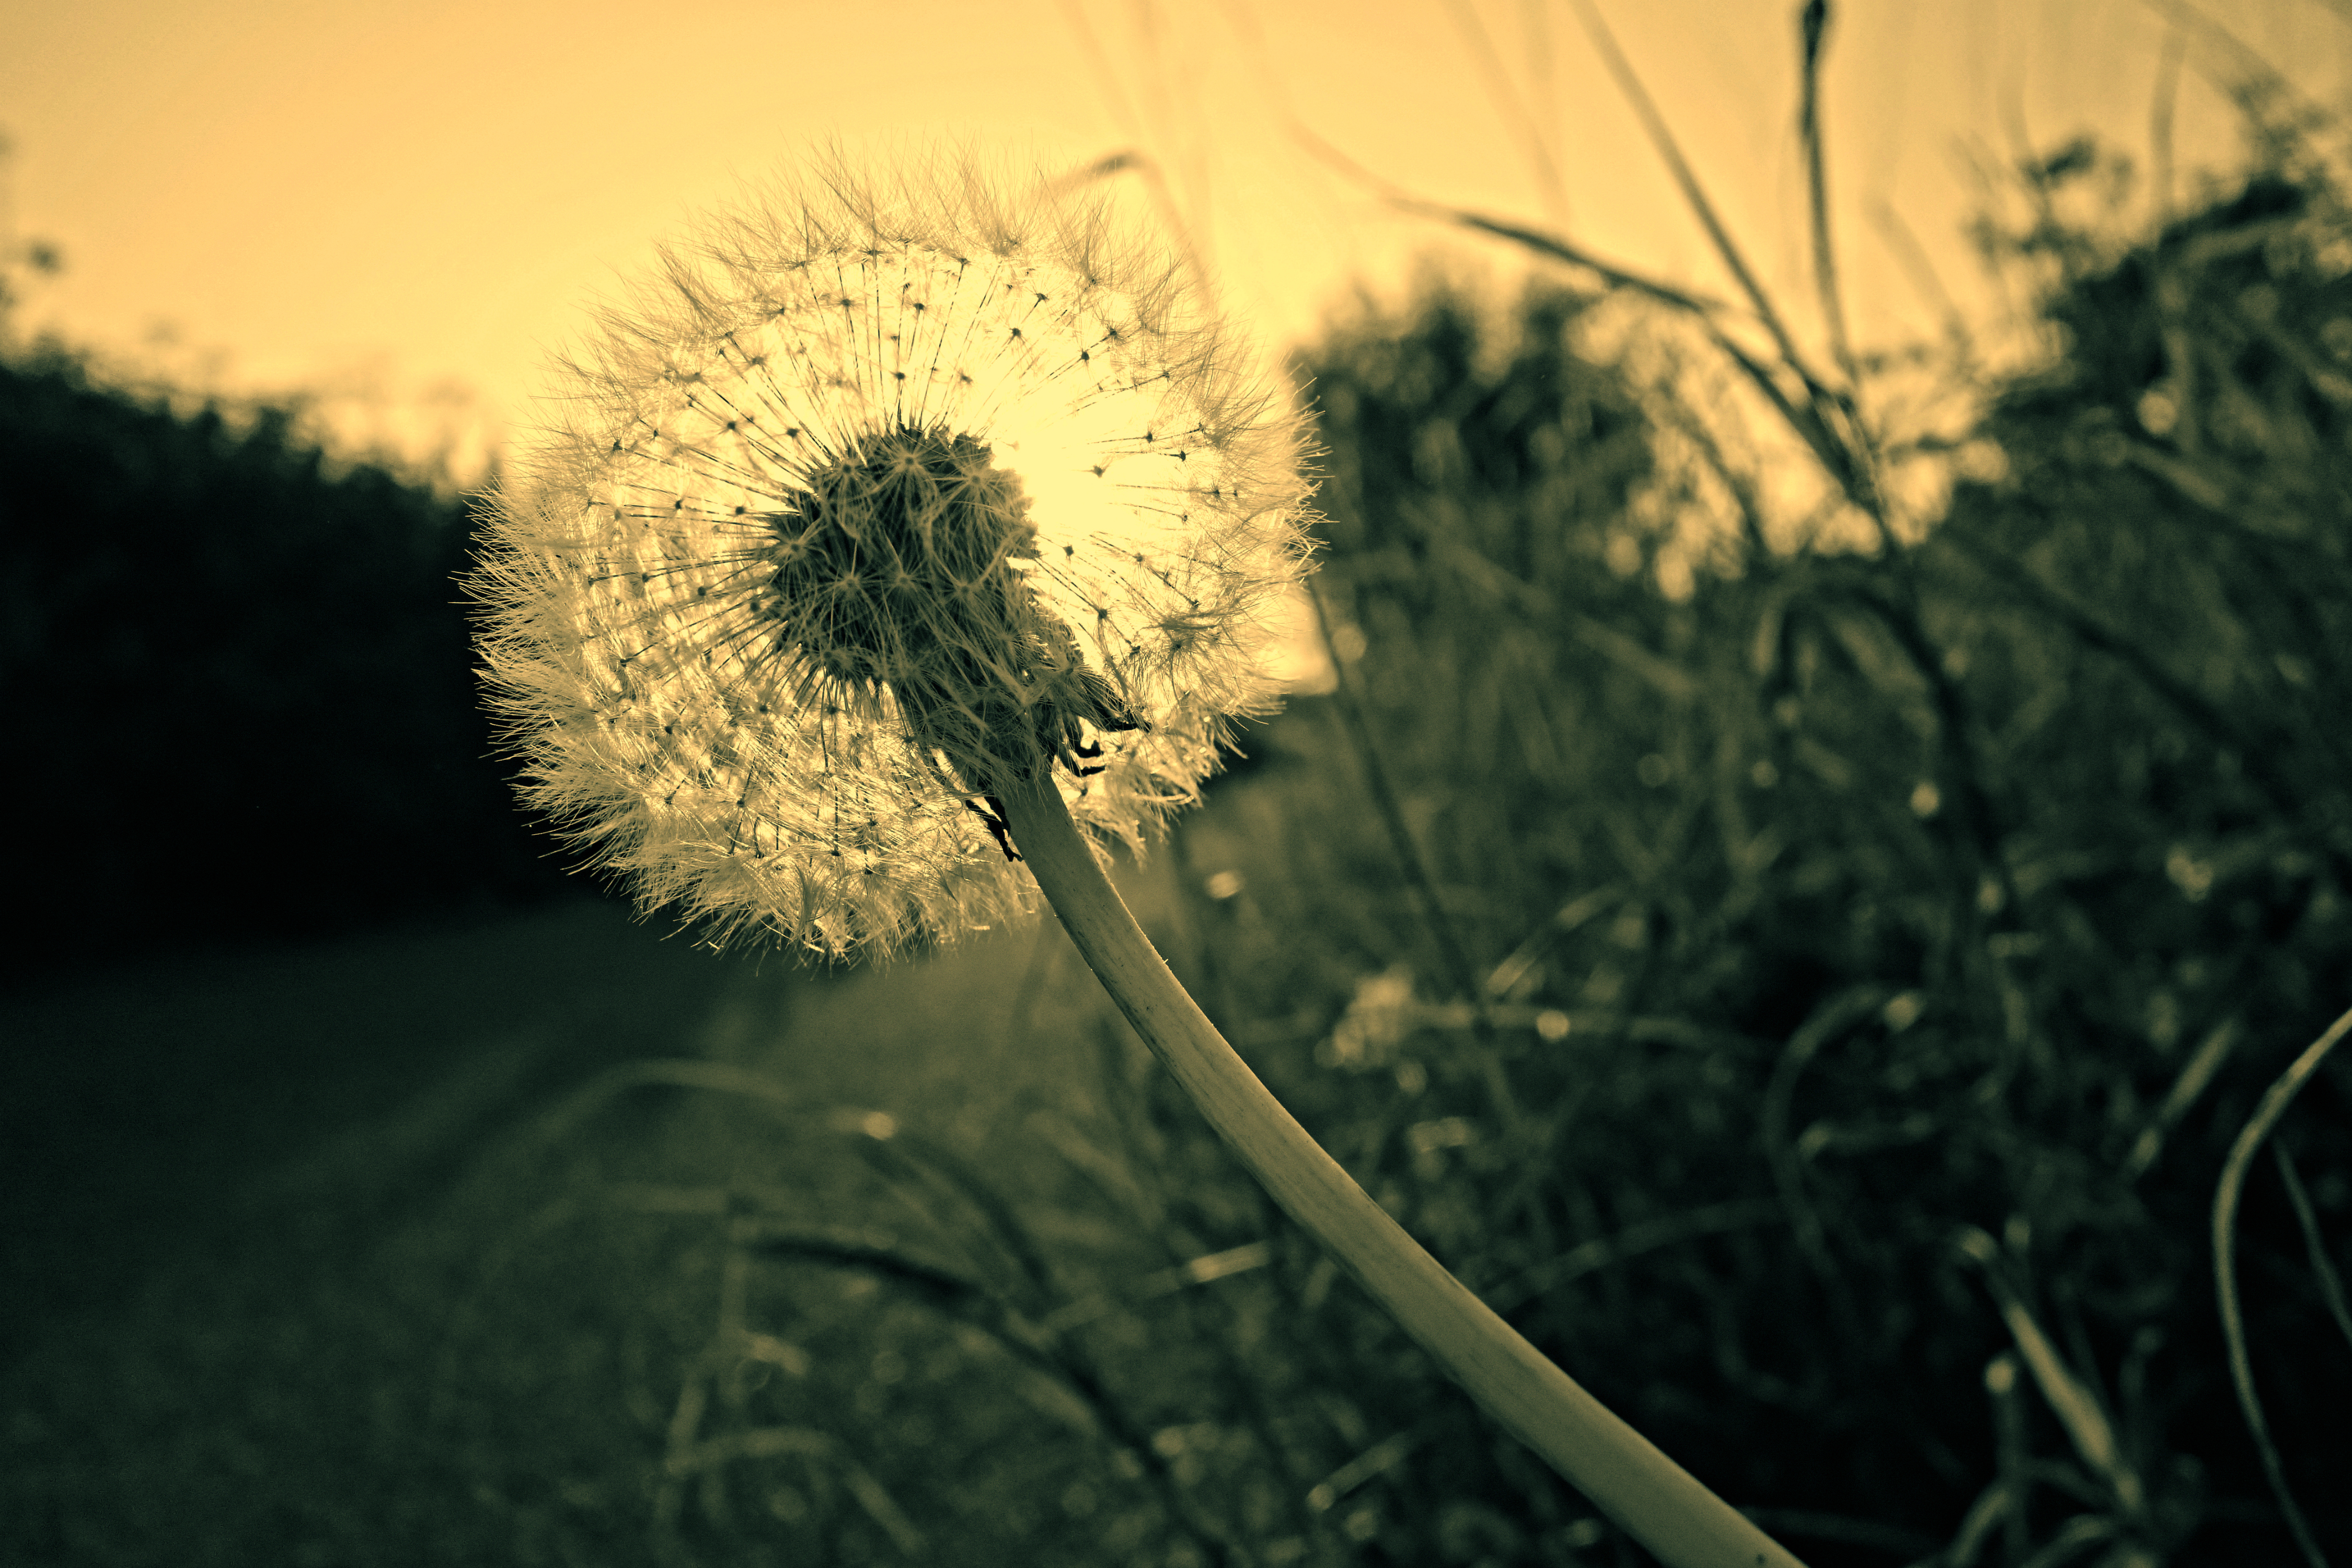
tree, nature, grass, branch, blur, plant, photography, dandelion, stem, sunlight, morning, leaf, flower, dusk, green, reflection, autumn, botany, yellow, flora, plants, close up, beautiful, blurry, macro photography, flowering plant, daisy family, puffball, grass family, plant stem, land plant